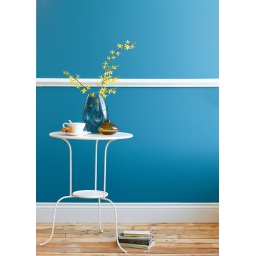
Yellow flowers against bright blue wall